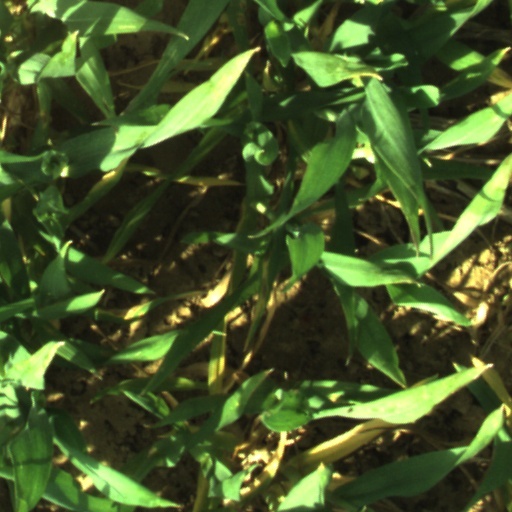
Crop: wheat